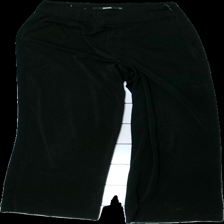
View: front
Type: Trousers
Category: Ladies
Brand: Bikbok
Colors: Black
Material: 100% polyester
Cut: Regular
Size: XS
Season: All
Holes: Major
Damage: hål söm
Damage location: middle right
Damage 2 location: middle left
Damage 3 location: middle right
Price range: <50
Recommended usage: Export
Description: svarta kostymbyxor med hål i söm, luddiga